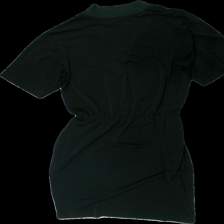
View: back
Type: Dress
Category: Ladies
Brand: Lindex
Colors: Black
Material: 100% polyester
Cut: Regular, V-collar
Size: L
Season: All
Damage location: middle center
Damage 2 location: top left
Price range: <50
Recommended usage: Reuse
Description: svart kortärmad klänning